Andrea Bargnani

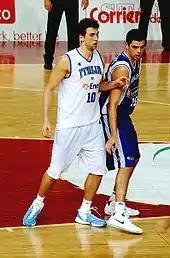
Bargnani playing for the Italian national team

Bargnani's form and numbers continued in the 2009–10 season. In the first ten games, the center averaged 19.3 points, 5.7 rebounds and 1.1 blocks per game; by mid-season, he had seven double-doubles, a career high. Toronto struggled at the start of the season, going as low as six games below .500, but reached the mid-point with a 21–20 record. On 2 February 2010, Bargnani scored a career-high 34 points in a loss against the Indiana Pacers; he later scored 33 in a game against the Detroit Pistons. Although Toronto were six games above .500 at one point, their form spiralled downwards after the All-Star break. Coupled with two separate injuries to Chris Bosh, Toronto slid from the fifth seed to the eighth, and were subsequently locked in a race with Chicago for the final spot. That spot was only decided on the final day, when Chicago won their last game and ended the season 41–41, one game ahead of Toronto. On Bargnani's part, he averaged career highs in points, rebounds, blocks and minutes.